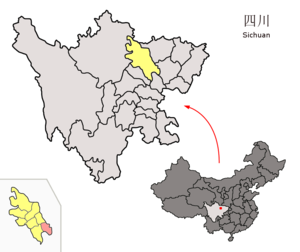
Le xian de Yanting est un district administratif de la province du Sichuan en Chine. Il est placé sous la juridiction de la ville-préfecture de Mianyang.